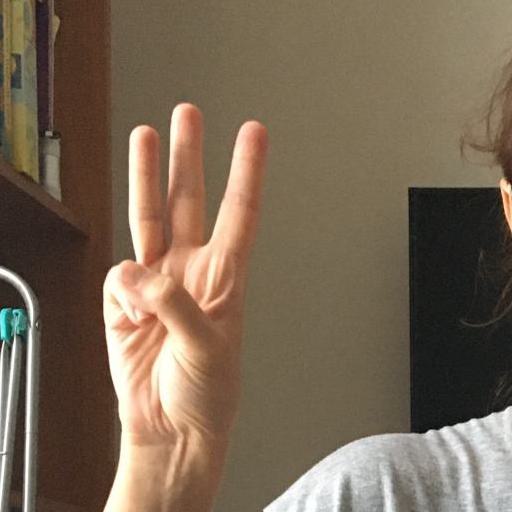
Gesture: three